Anderson–Capner House

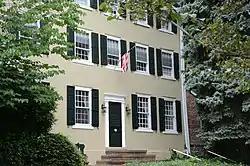

The Anderson–Capner House is located at 700 Trumbull Avenue in Lawrence Township, New Jersey. Constructed in 1764, it is the last remaining pre-revolutionary building and farm house in the southern part of the township. Thomas Capner purchased the house in 1829 and introduced new scientific methods of farming to the area. It was listed on the National Register of Historic Places in 1973.